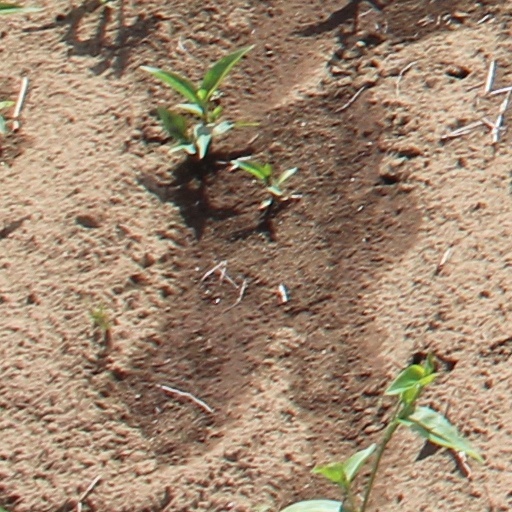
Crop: wheat